Lene Egeli

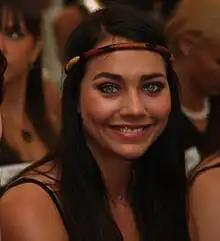
Egeli in December 2008

Lene Egeli (born 27 March 1987 in Stavanger, Norway) is a Norwegian model and beauty pageant titleholder who won the title of Frøken Norge (Miss Norway) 2008, on 21 April 2008. She went on to represent Norway in Miss World 2008 in Johannesburg, South Africa on 13 December 2008. She did not advance to the semi-final